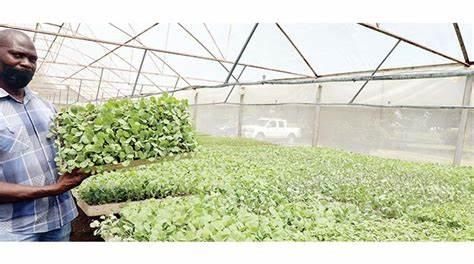
Mkulima yupo ndani ya hema lenye mimea mbalimbali, iliyopandwa kwa njia ya kisasa bila kutumia udongo. Hii huchangia kuongeza uzalishaji wa mazao kwa kutumia maji na virutubisho muhimu, huku ikipunguza matumizi ya ardhi na kuhakikisha kilimo endelevu kwa mazingira.